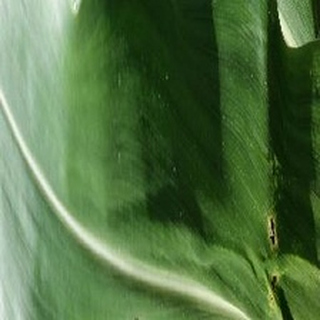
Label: healthy_corn